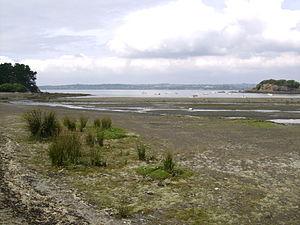
Logonna-Daoulas, le sillon du Roz